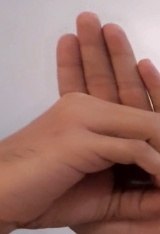
ASL sign: 0